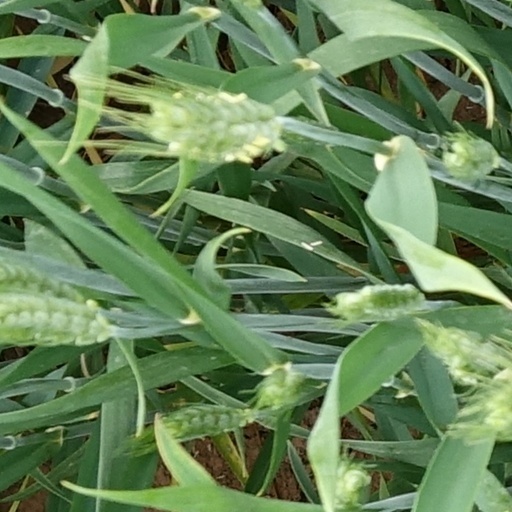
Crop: wheat